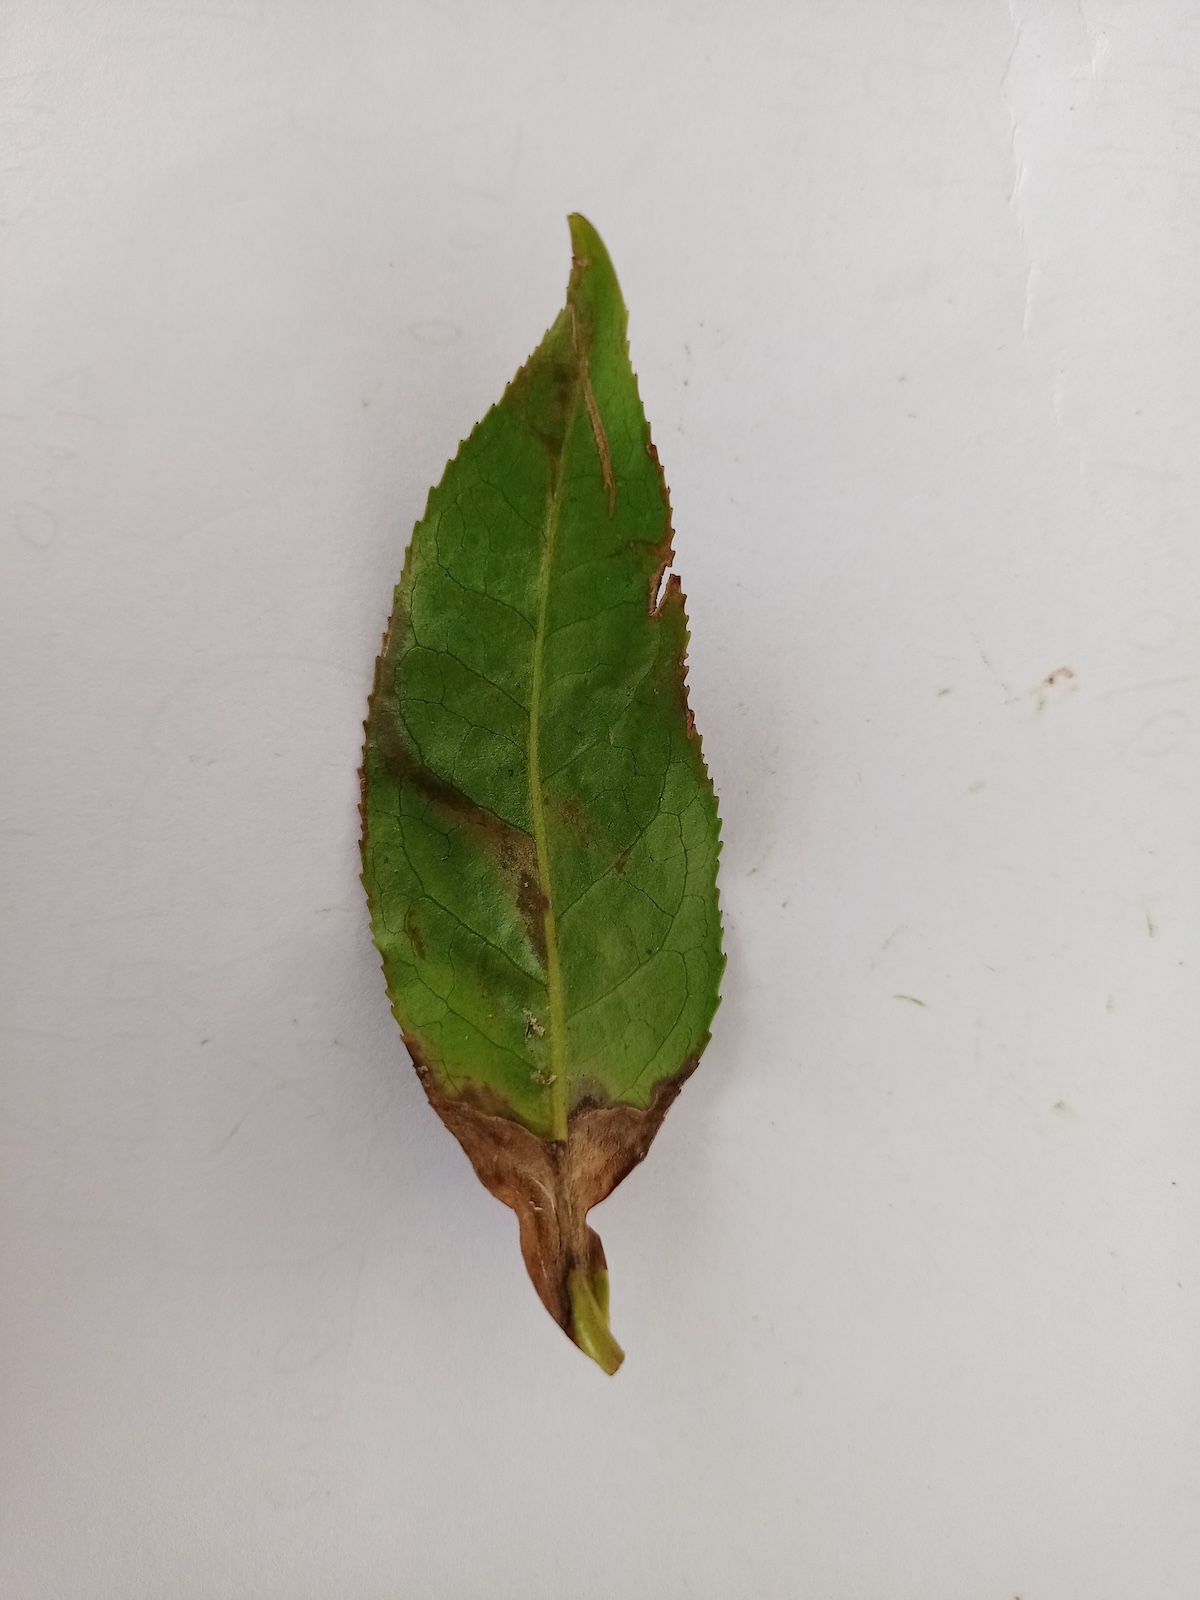
Label: Gray Blight